The Elder Scrolls III: Morrowind

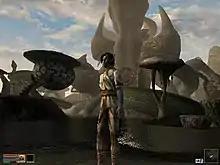
A screenshot from the game demonstrating "Morrowind"s advanced graphics: pixel-shaded water, long render distances, and detailed textures and models

A third title in "The Elder Scrolls" series was conceived during the development of "Daggerfall", though it was initially to be set in the Summerset Isles and called "Tribunal". Following the release of "Daggerfall", it was set up around an SVGA version of XnGine, which Bethesda later used in "", and set in the province of Morrowind. The game was "much closer to "Daggerfall" in scope", encompassing the whole province of Morrowind, rather than the isle of Vvardenfell, and allowing the player to join all five Dunmer Great Houses. The blight was conceived as a dynamic force, progressively expanding and destroying cities in its wake. It was finally decided that the scope of the original design was too grand given the technology current at the time. According to Ken Rolston, something was said approximating "We're not ready for it, we don't want to jump into this and fail". The project was put on hold in 1997, as Bethesda went on to develop "" and "Battlespire", though the project remained in the back of the developers' minds throughout this period.